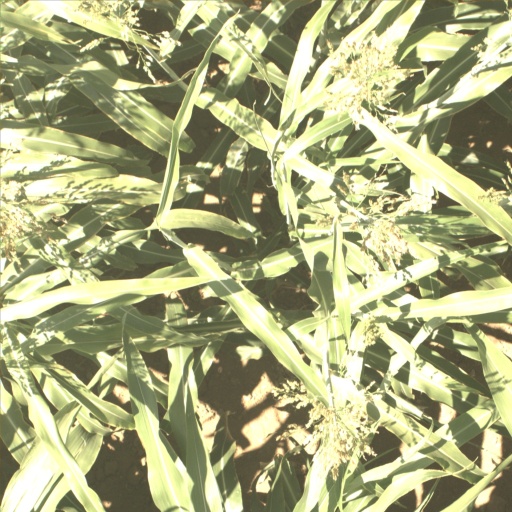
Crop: sorghum